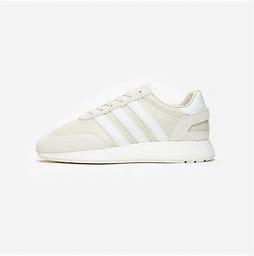
Brand: Adidas
Model: I 5923